2023 Big 12 Championship Game

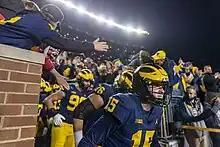
Photograph of football players exiting onto a field

The Oklahoma State Cowboys finished their 2022 season with a 7–6 record. Both the 2022 and 2023 seasons were preceded by numerous players transferring out of the program, casting doubt on the team's success. The Cowboys were ranked seventh in the Big 12 preseason media poll and were unranked in both the preseason AP and Coaches top-25 polls. The Cowboys received 12 votes in the preseason Coaches Poll. Oklahoma State's offensive line and wide receiver personnel suffered numerous injuries in the first three games of the season. Three different quarterbacks took snaps during those games. Oklahoma State won their first two out-of-conference games against Central Arkansas and Arizona State. However, the Cowboys lost 7–33 in an upset to South Alabama the following week. The game marked the Cowboys's first non-conference loss since 2016 and only the third non-conference loss under the tenure of head coach Mike Gundy. The blowout loss was characterized by Oklahoma State's inability to run the ball or defend against the run.